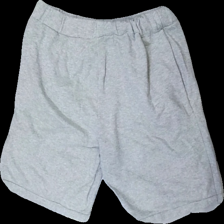
View: back
Type: Shorts
Category: Men
Brand: Nike
Colors: Grey
Material: 100% cotton
Season: All
Trend: Sports
Damage: Crooked waistband
Price range: <50
Recommended usage: Recycle